Botsford-Graser House

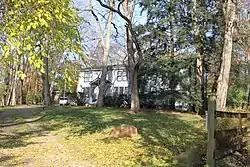

The Botsford-Graser House is a single-family home located at 24105 Locust Drive in Farmington Hills, Michigan. It was listed on the National Register of Historic Places in 2002. The house is significant in part as the home of Earle Graser, the voice of the Lone Ranger for some 13,000 performances on radio, and is also known as The Lone Ranger's House.